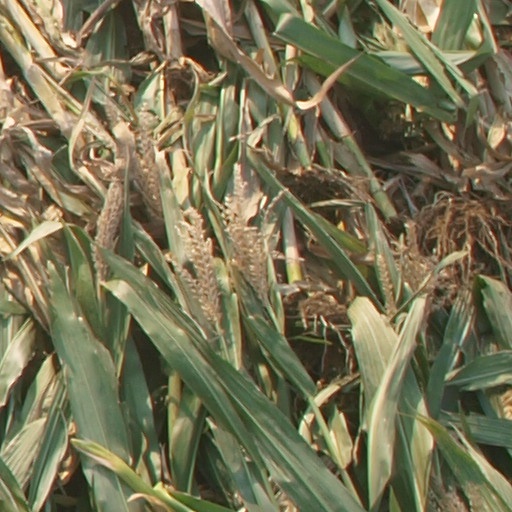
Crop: maize; corn